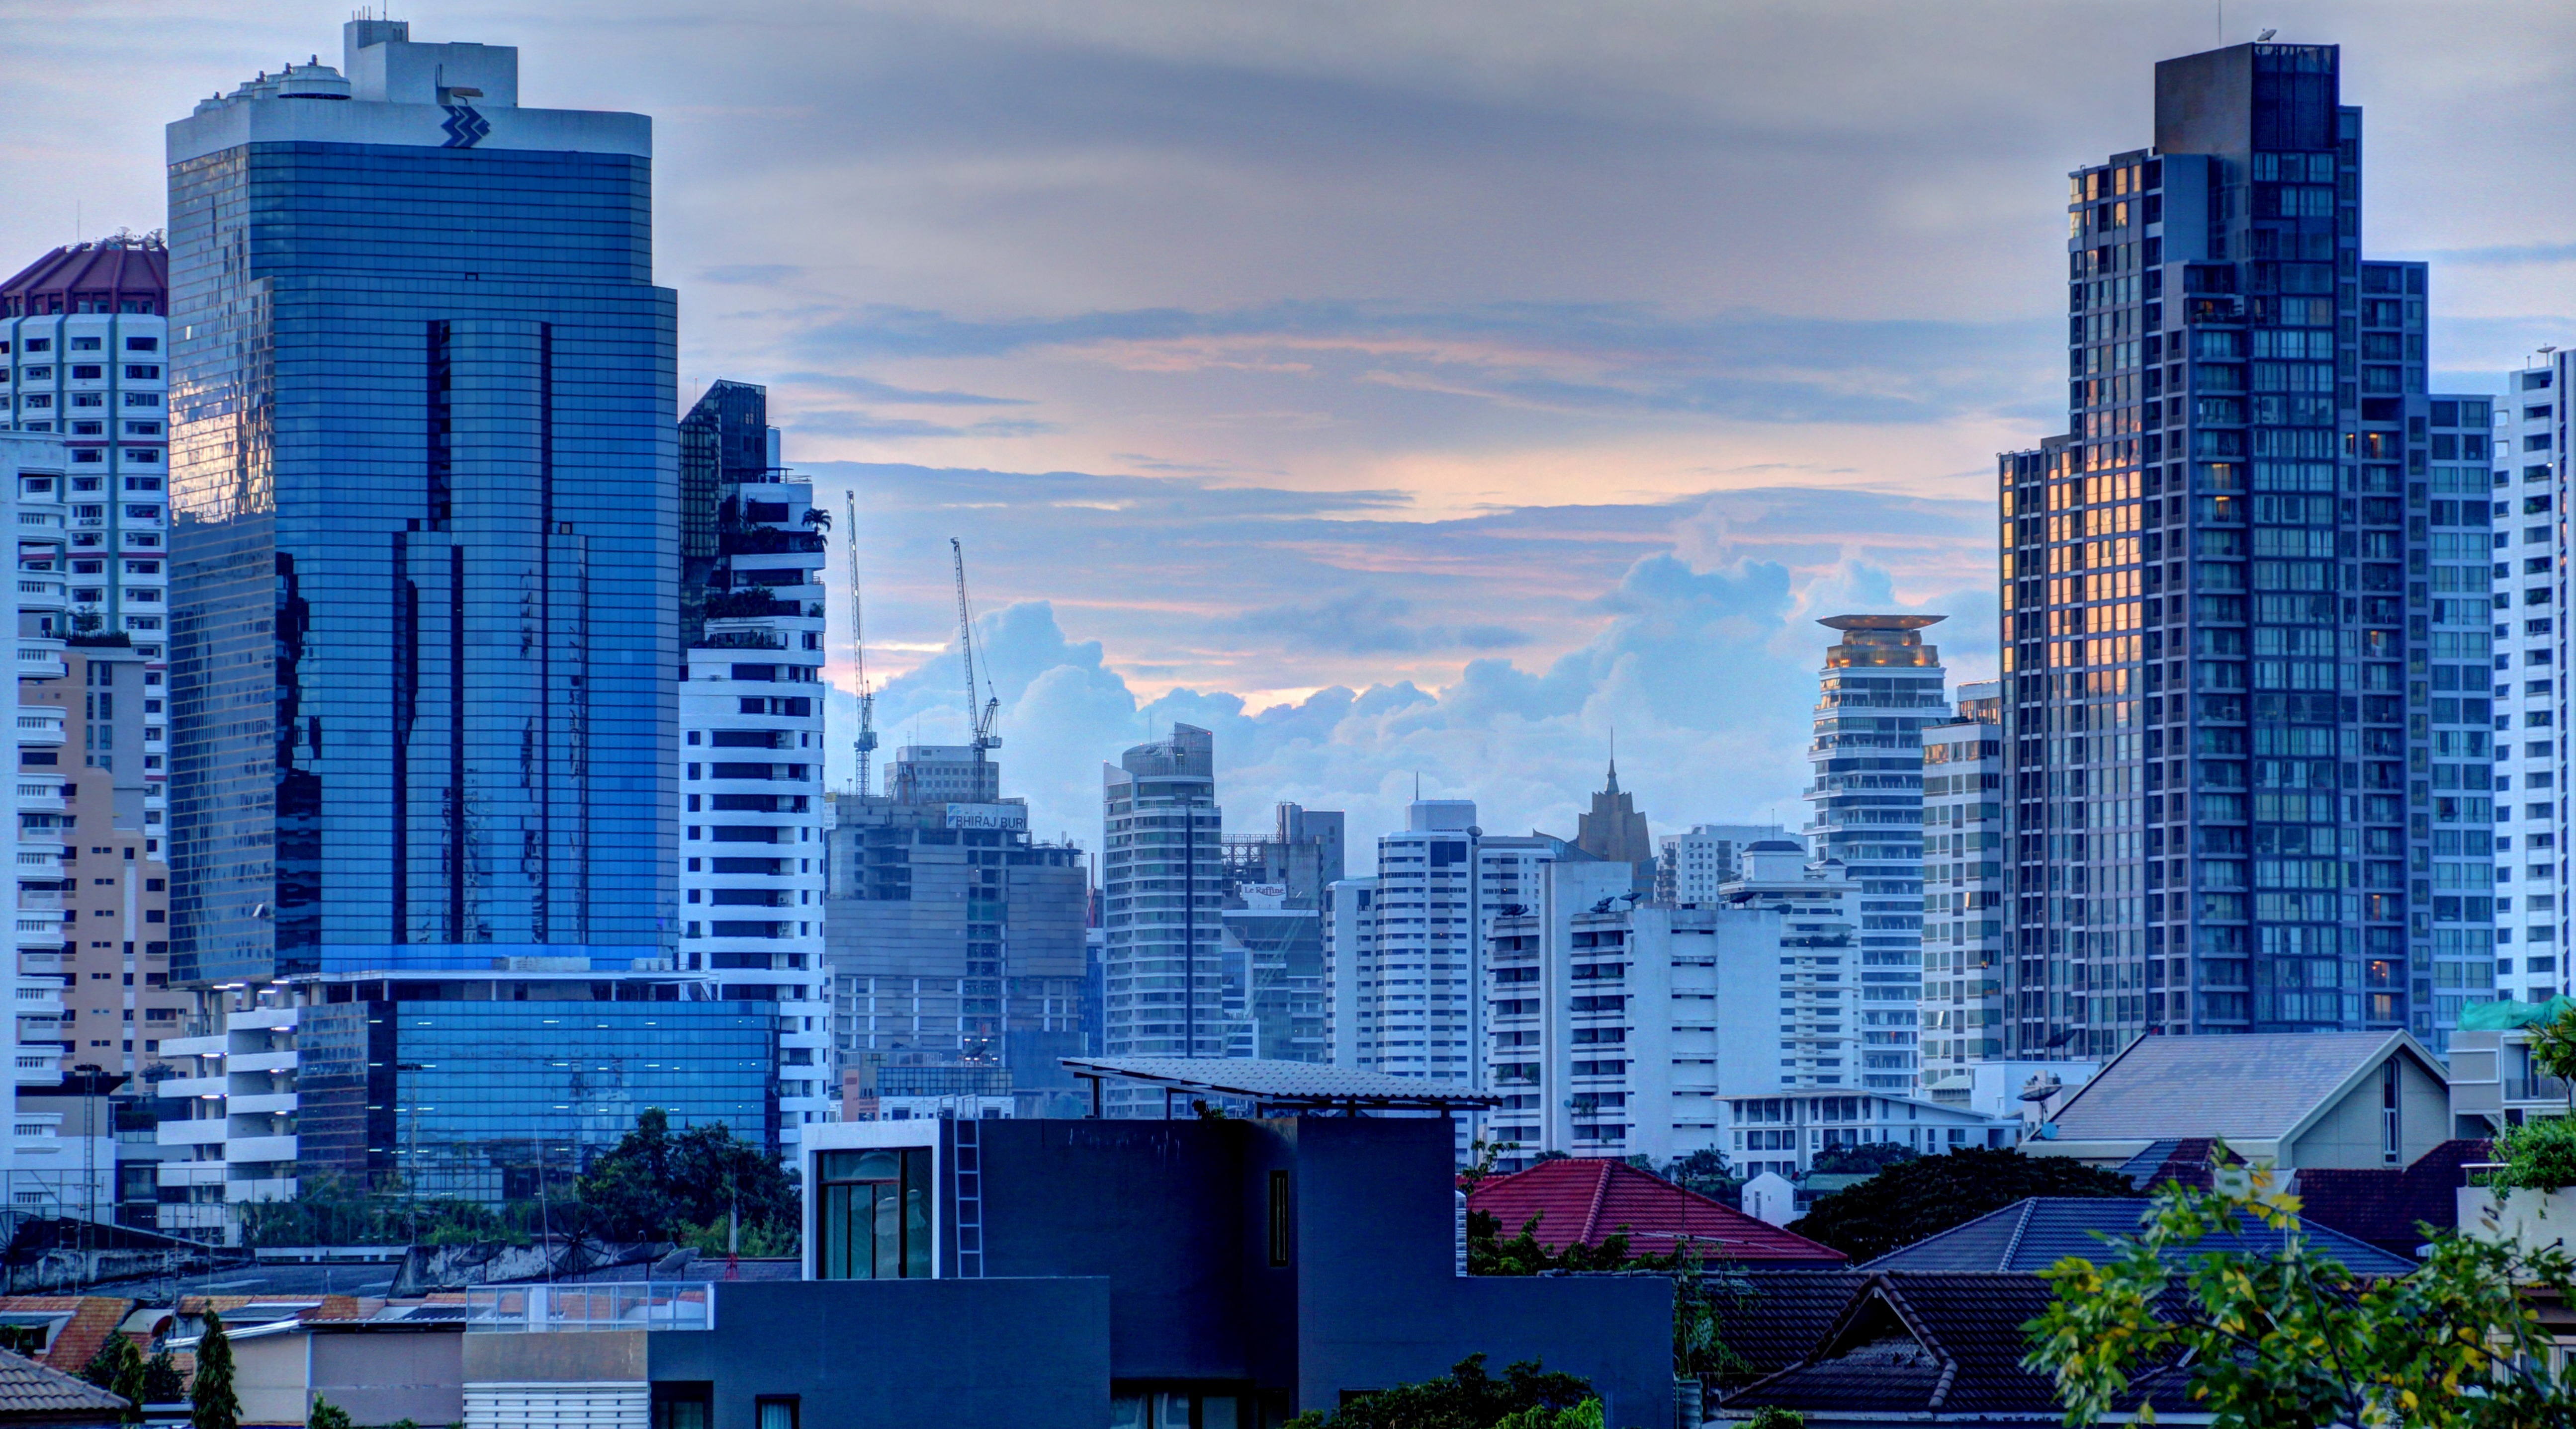
horizon, sunset, skyline, city, skyscraper, cityscape, downtown, asia, landmark, tower block, high rise, thailand, hdr, buildings, bangkok, metropolis, condominium, neighbourhood, high rises, urban area, residential area, geographical feature, human settlement, metropolitan area